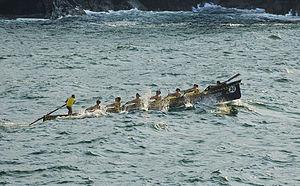
Arkote Arraun Taldea est un club d'aviron de la localité biscaïenne de Plentzia.
Les régates de traînières sont un sport nautique qui se pratique tout le long de la côte nord cantabrique entre les mois de juillet et d'octobre.